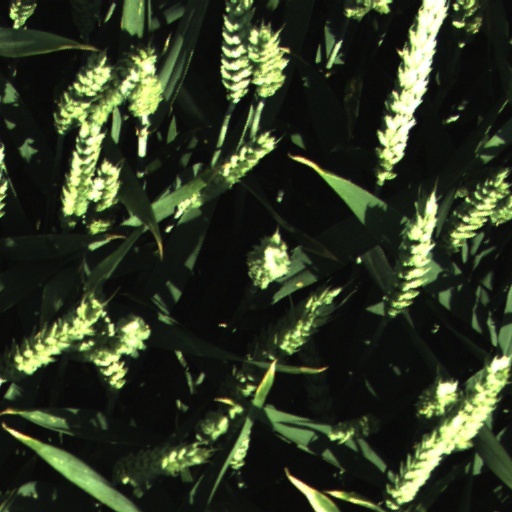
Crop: wheat